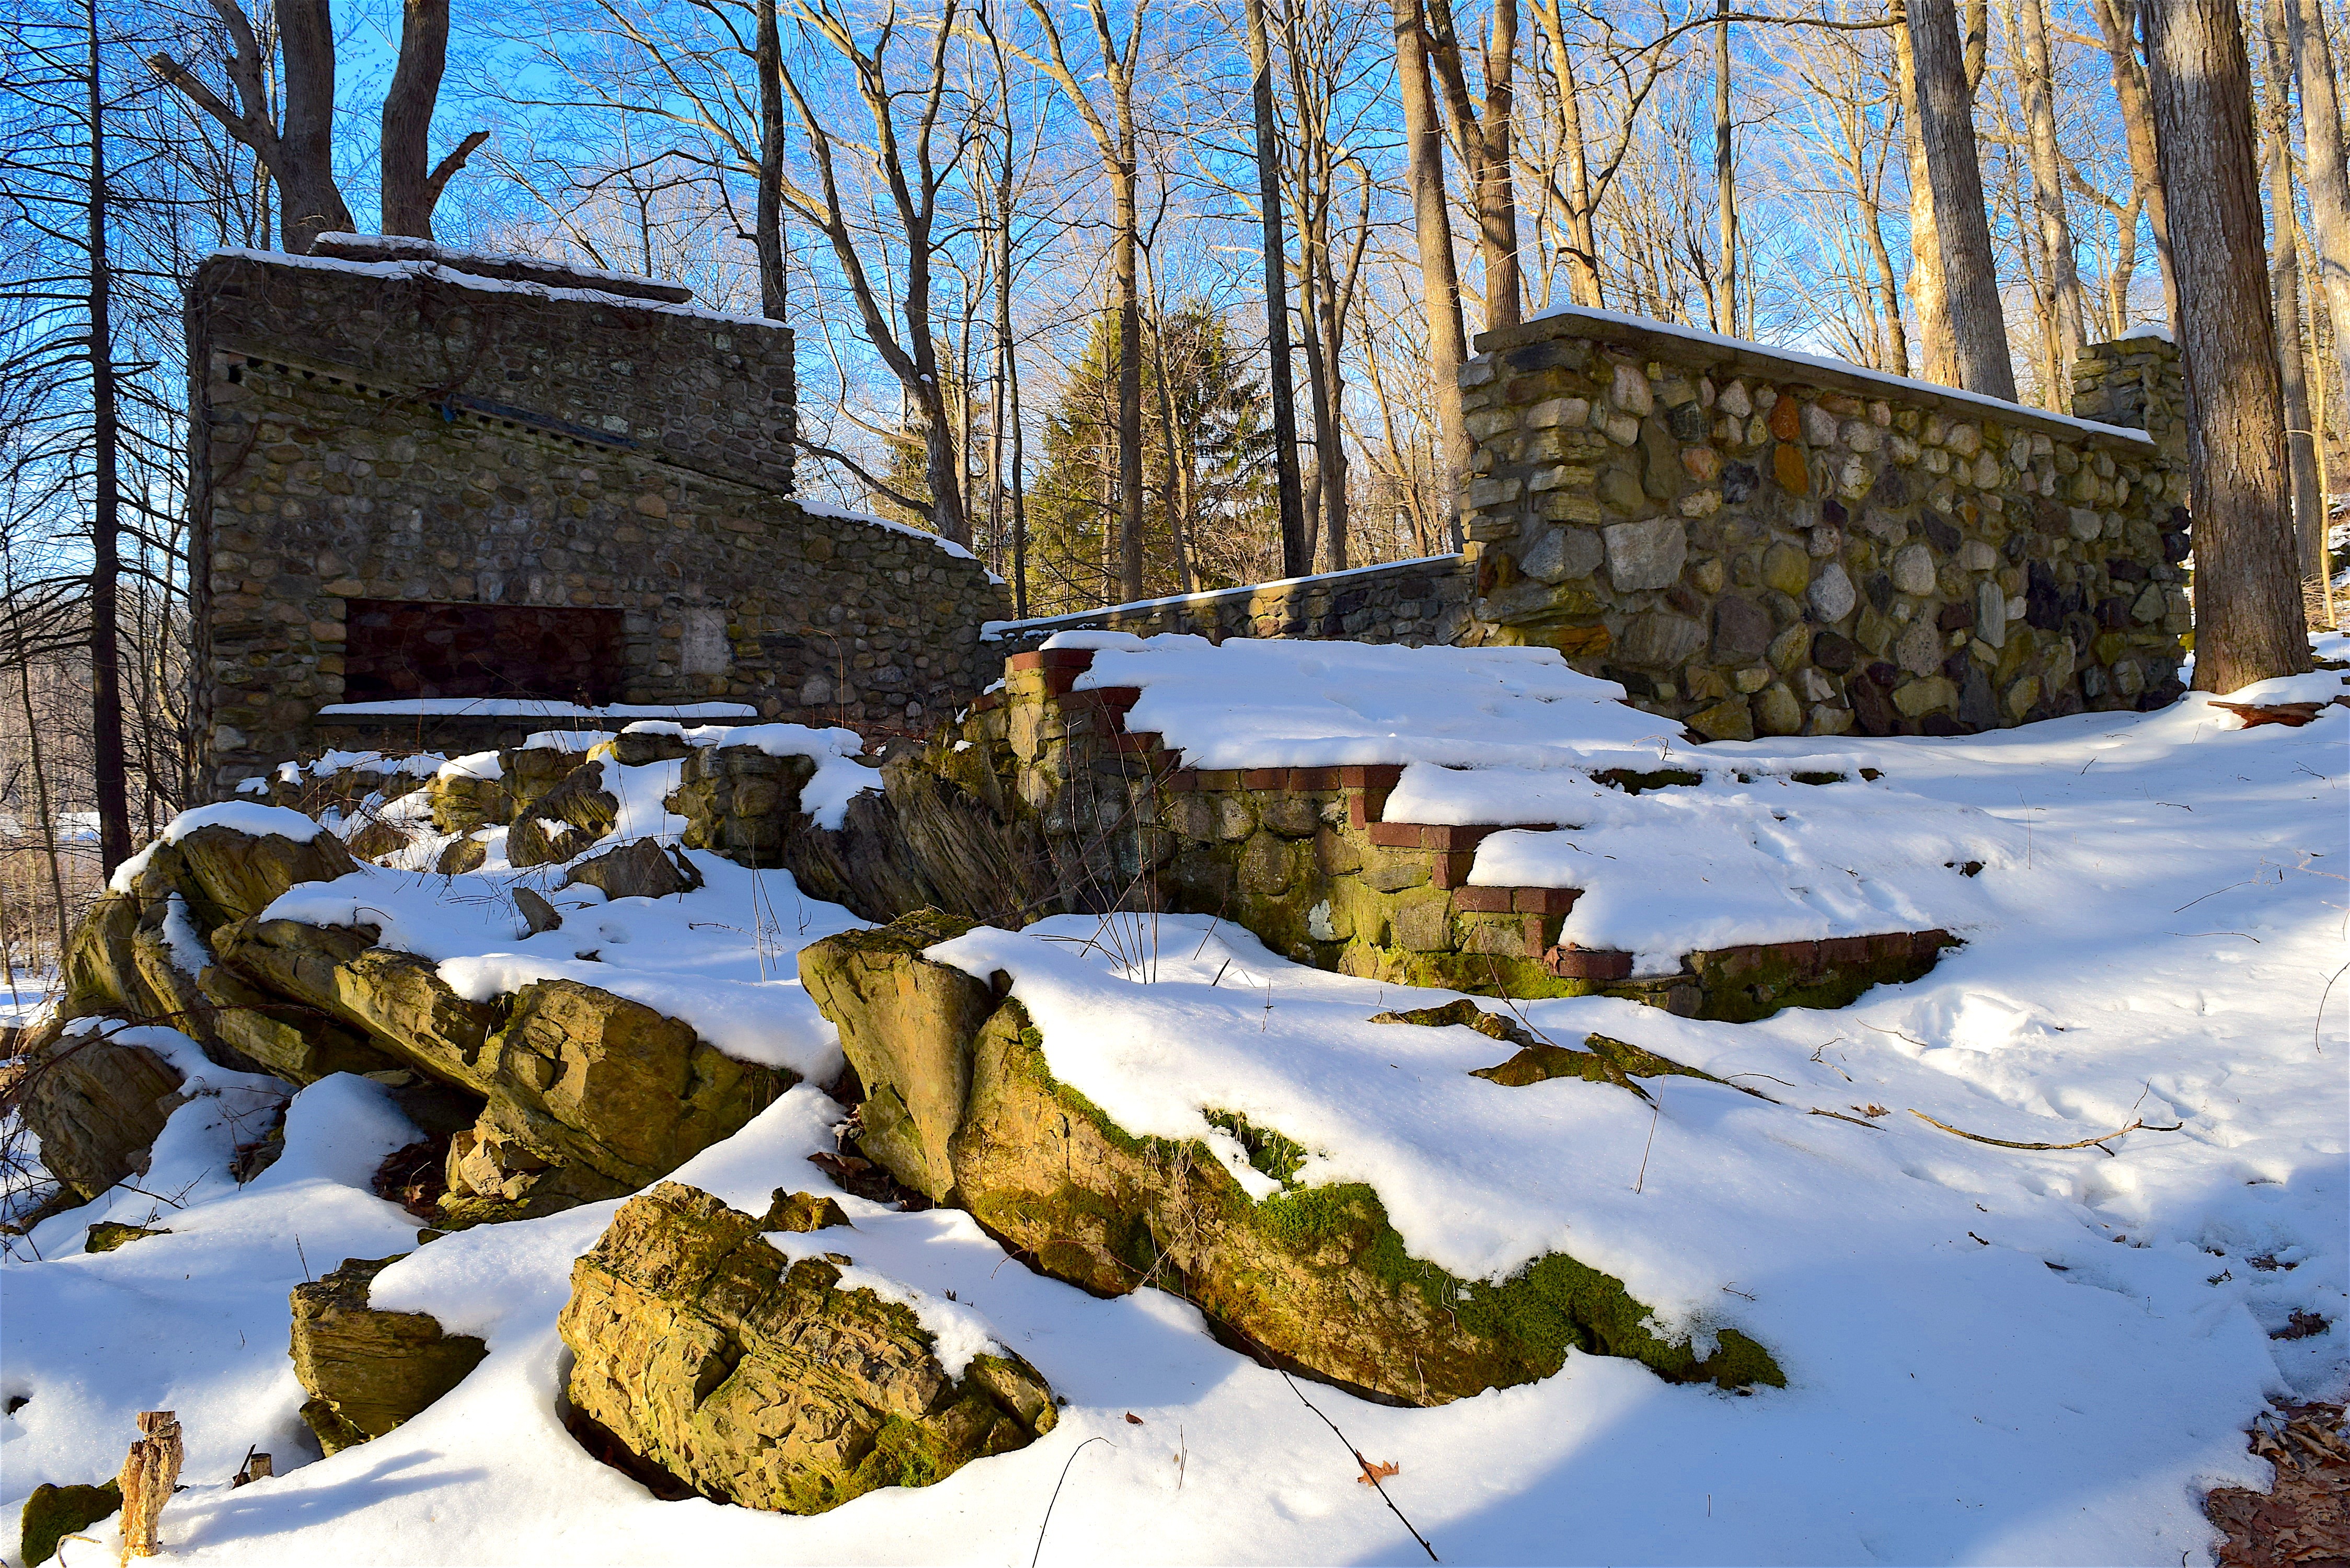
landscape, tree, outdoor, rock, wilderness, snow, winter, architecture, structure, plant, white, sunlight, texture, leaf, building, old, wall, stone, stream, construction, reflection, autumn, weather, abandoned, rough, exterior, season, surface, weathered, rural area, stone structure